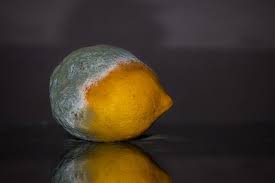
Label: trash